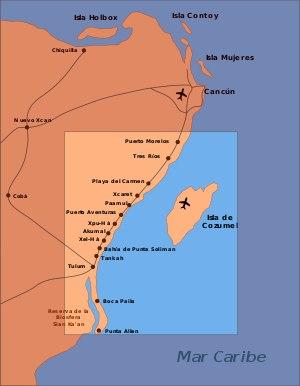
La Riviera Maya est une zone touristique située le long de la Mer des Caraïbes dans l’État du Quintana Roo au Mexique. Géographiquement elle s’étend le long du littoral sur une distance de 130 km allant de la localité de Puerto Morelos au Nord jusqu’à la localité de Punta Allen au Sud.